Oyama Station

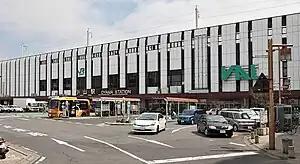
Oyama Station from outside

is a junction railway station in the city of Oyama, Tochigi, Japan, operated by the East Japan Railway Company (JR East). The station is also a freight depot for the Japan Freight Railway Company (JR Freight).